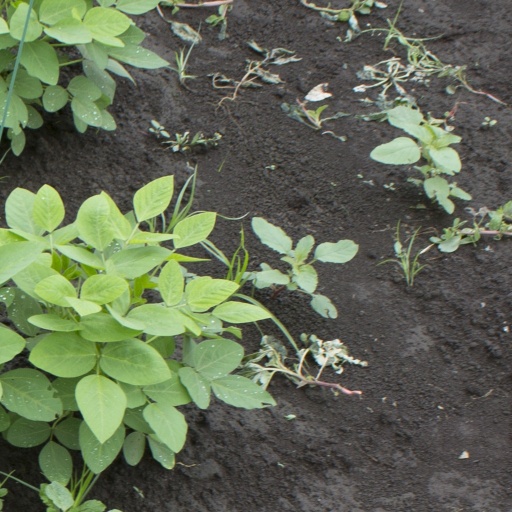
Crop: soybean